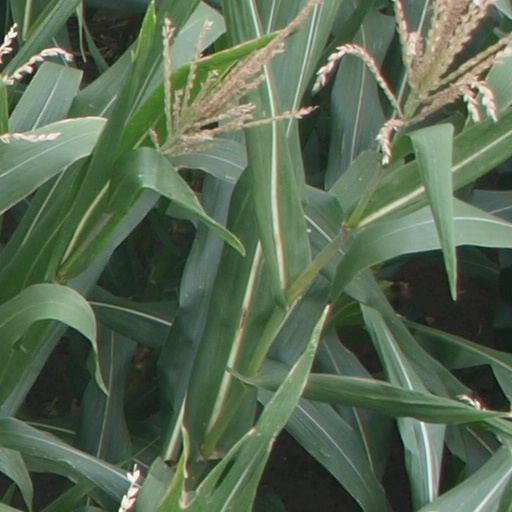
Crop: maize; corn